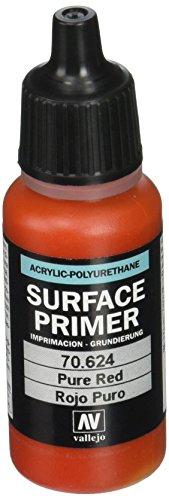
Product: Vallejo Game Air Pure Red Surface Primer Paint
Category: Toys & Games | Hobbies | Hobby Building Tools & Hardware | Paints
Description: Bottle is .57 fluid 17ml.
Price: $6.87